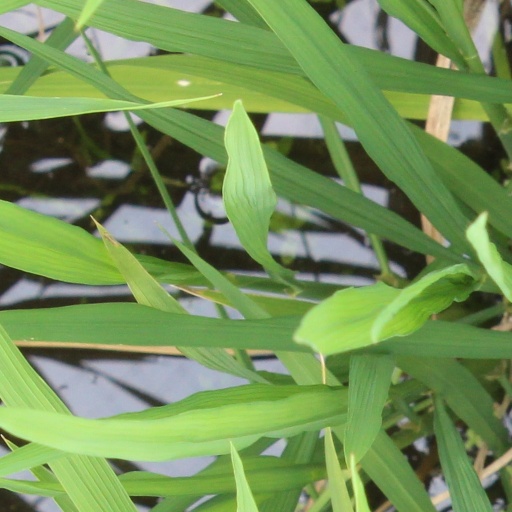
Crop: rice